Young Wives' Tale

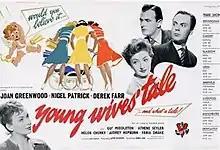

Young Wives' Tale, also known as Fun for Four, is a 1951 British comedy film directed by Henry Cass and starring Joan Greenwood, Nigel Patrick, Derek Farr, and Guy Middleton. The film is based on the 1949 play "Young Wives' Tale" by Ronald Jeans. It features one of Audrey Hepburn's earliest film roles, albeit a minor one, as Eve Lester.